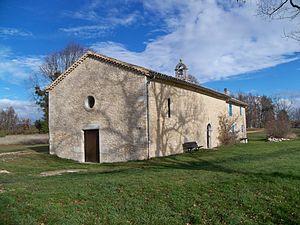
Chapelle Notre Dame de l'Origuière, à Revest du Bion
Notre-Dame de l'Ortiguière est une chapelle rurale située sur la commune du Revest-du-Bion dans le département des Alpes-de-Haute-Provence. Construite au XIIIᵉ siècle, elle fut détruite par deux fois. De la chapelle romane initiale restent uniquement quatre consoles en forme de têtes d’atlante dans lesquelles des archéologues ont reconnu une influence de la mythologie scandinave. Ce lieu de culte servit, à partir du XVIIᵉ siècle, de sanctuaire à répit.
Revest-du-Bion est une commune française, située dans le département des Alpes-de-Haute-Provence en région Provence-Alpes-Côte d'Azur.
La montagne de Lure est une montagne des Préalpes de Haute-Provence, située dans le département des Alpes-de-Haute-Provence. Elle appartient à la même formation géologique que le plateau d'Albion, qu'elle jouxte, et le mont Ventoux. Cette chaîne s'allonge sur 42 kilomètres de long, culmine au signal de Lure et présente un relief très contrasté entre l'adret calcaire, coupé de combes et de vallons, et l'ubac marneux, où s'accumulent monts et ravins.